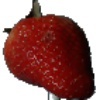
Label: Strawberry 1